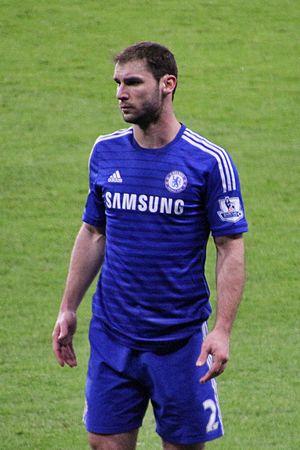
Branislav Ivanović, en serbe cyrillique Бранислав Ивановић, né le 22 février 1984 à Sremska Mitrovica, est un footballeur serbe évoluant au poste de défenseur.